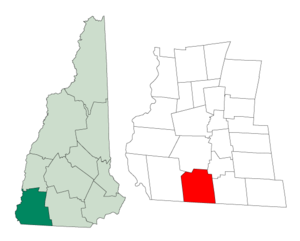
Richmond est une municipalité américaine située dans le comté de Cheshire au New Hampshire. Selon le recensement de 2010, sa population est de 1 155 habitants.